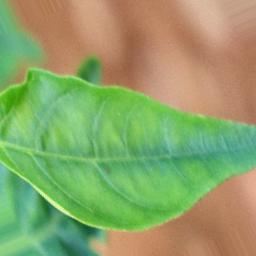
Label: healthy